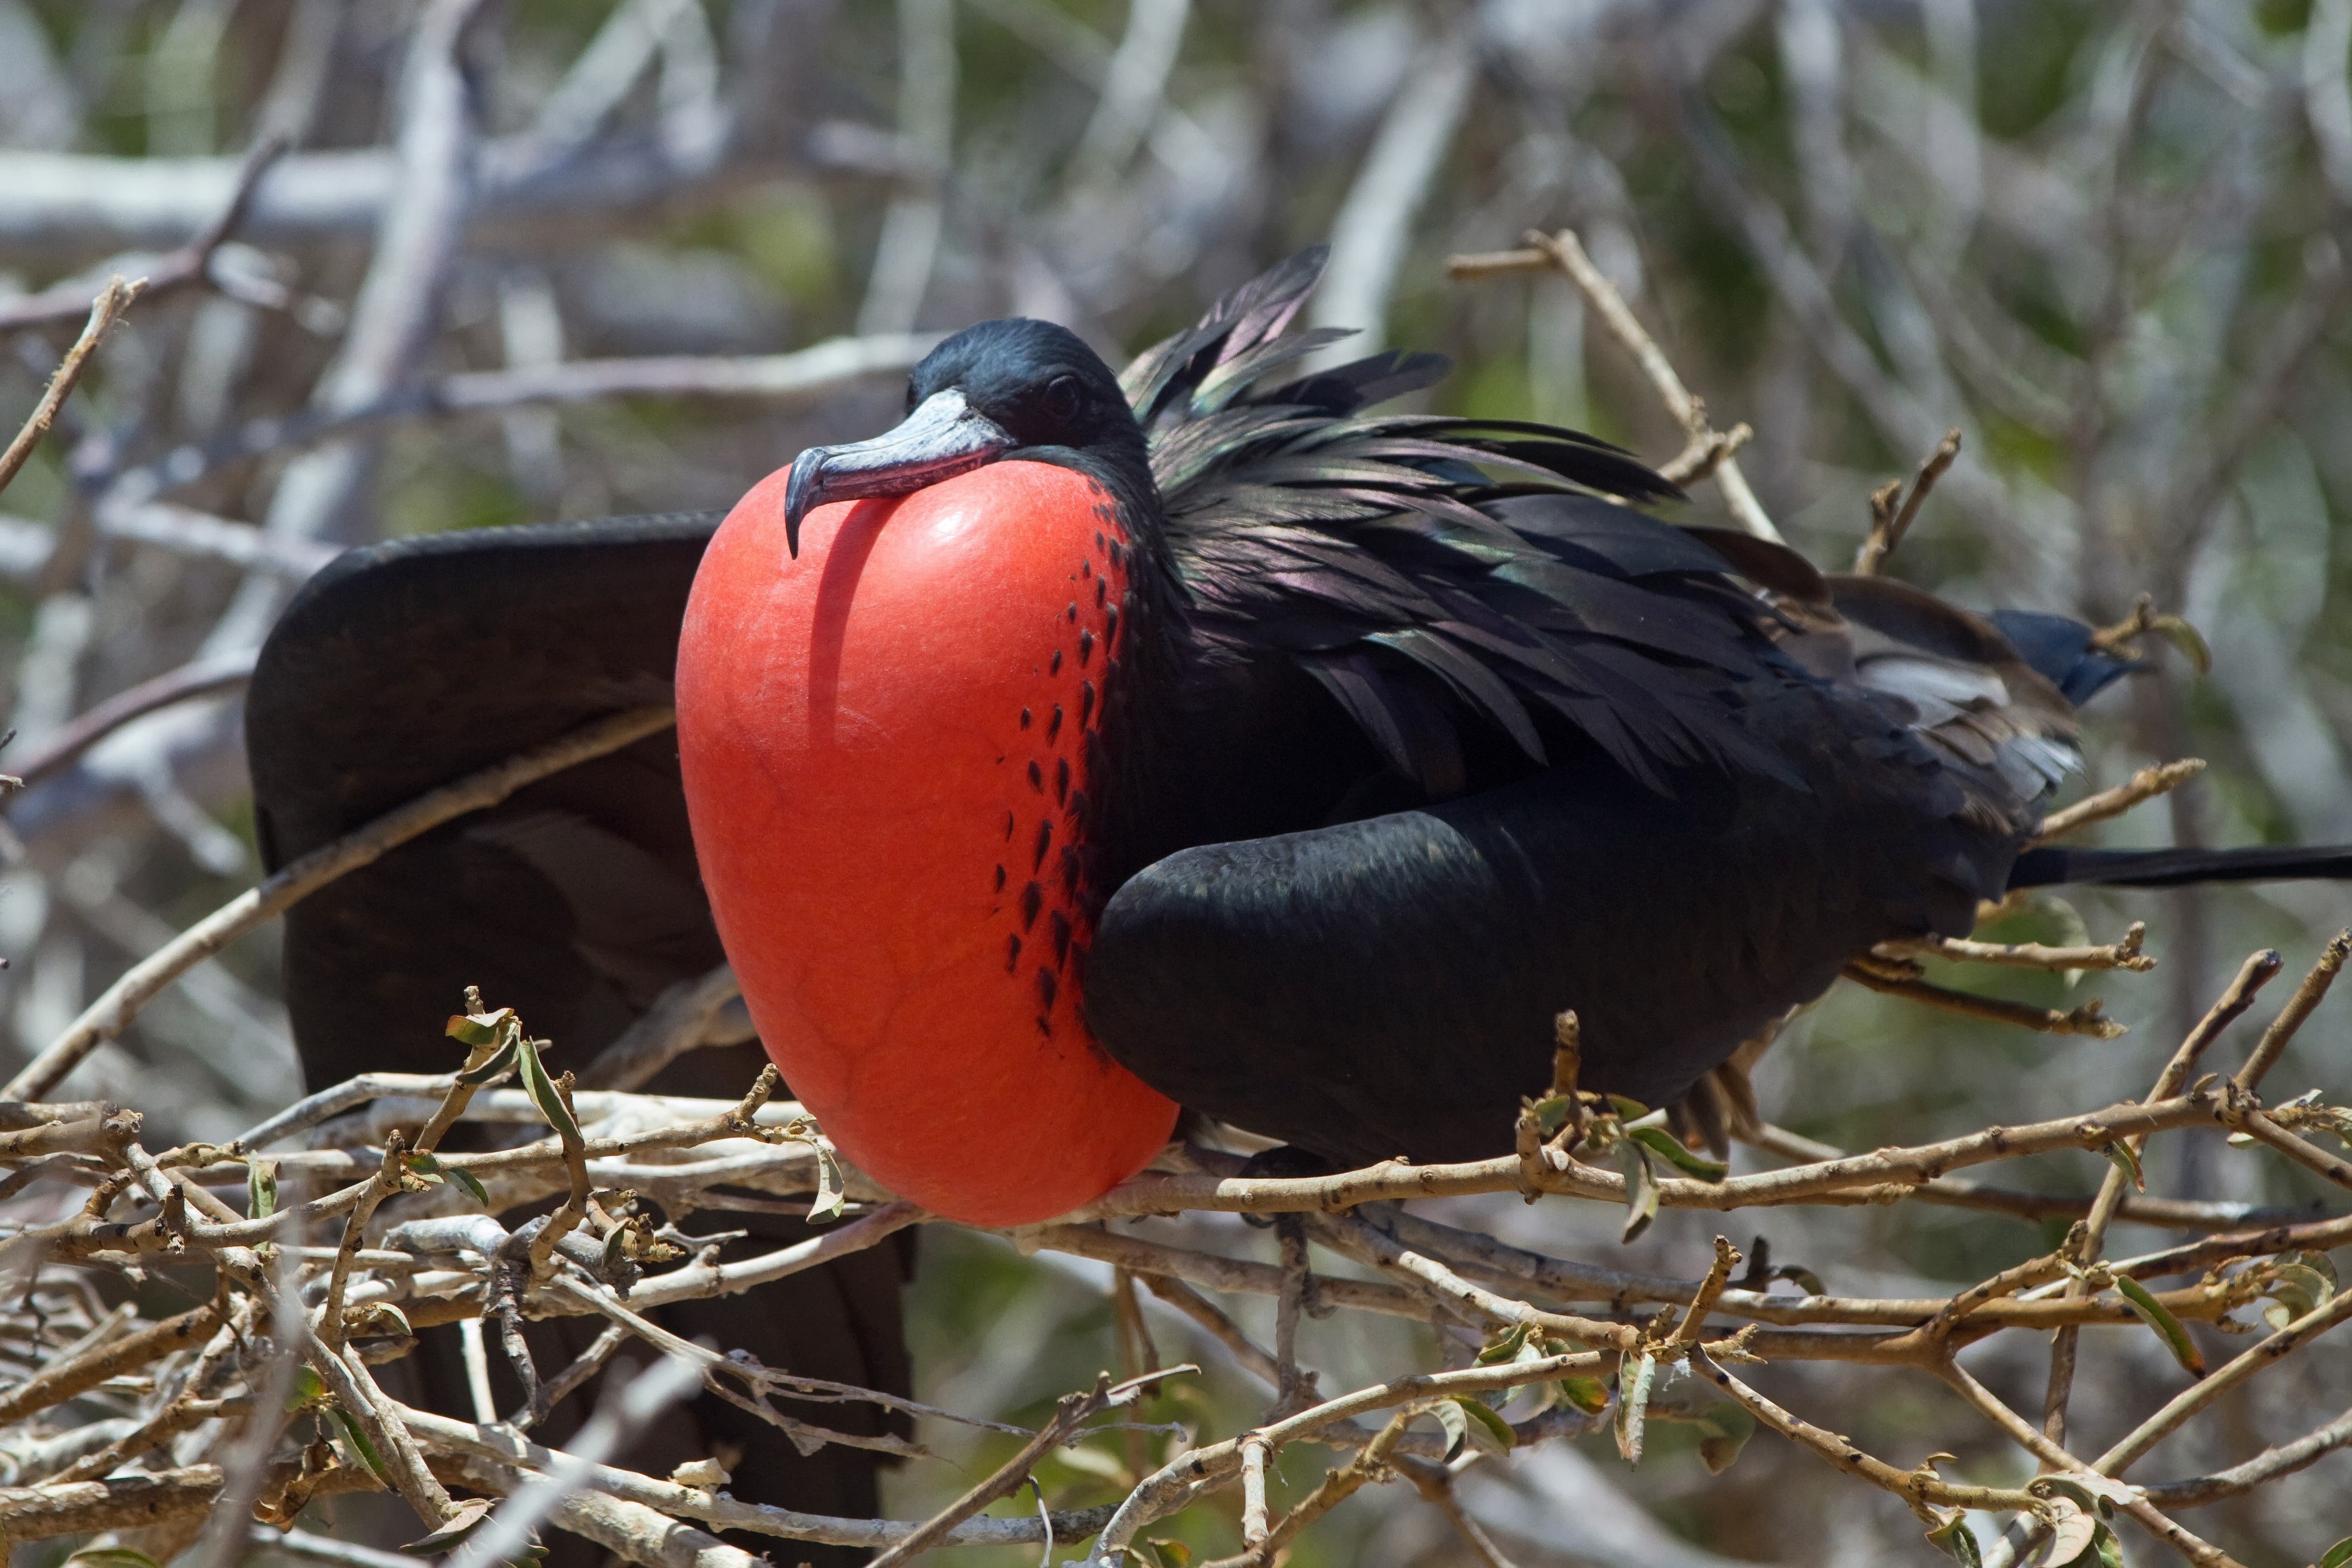
bird, animal, wildlife, beak, fauna, vertebrate, galapagos, black feathers, red breast, perching bird, great frigate